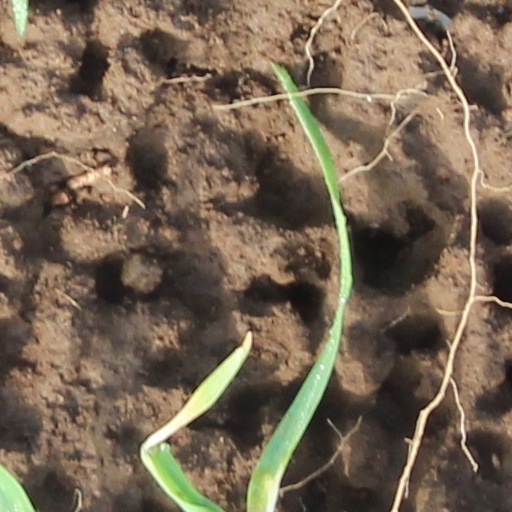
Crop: wheat